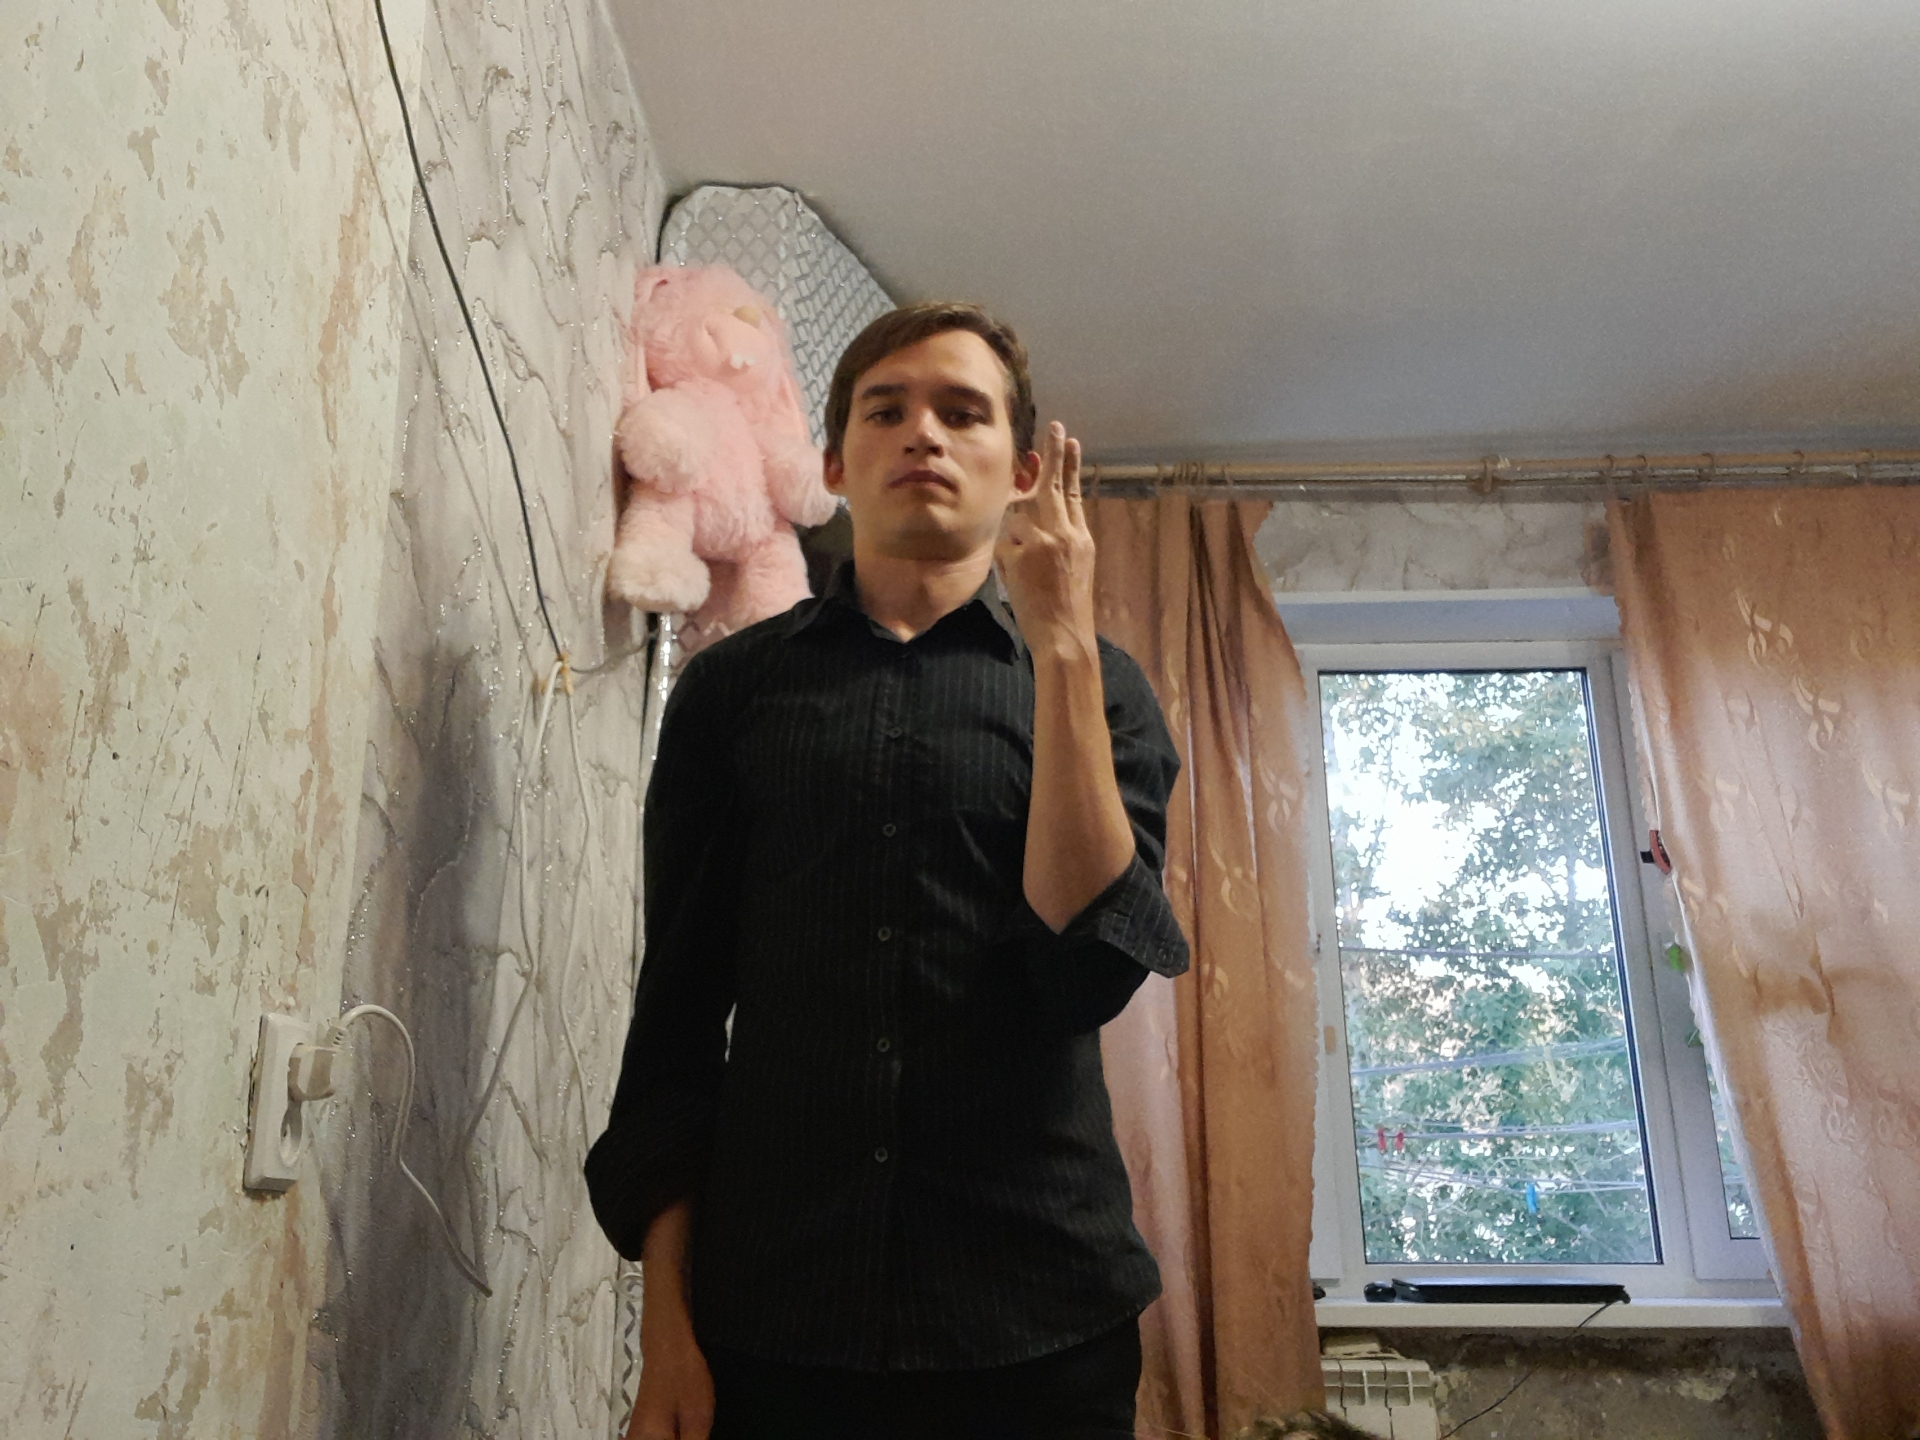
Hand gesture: two_up_inverted